L. F. Goodrich

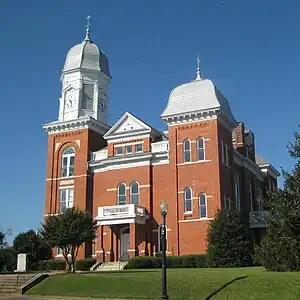
The Taliaferro County Courthouse in Crawfordville, designed by Goodrich and completed in 1902.

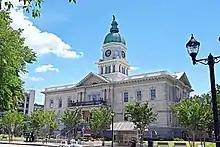
The City Hall in Athens, completed in 1904.

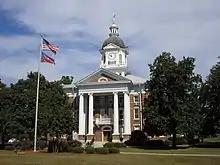
The Jenkins County Courthouse in Millen, completed in 1911.

Lewis F. Goodrich (1848-1929), frequently known as L. F. Goodrich, was an American architect based in Augusta, Georgia. He designed public buildings in Georgia and South Carolina.